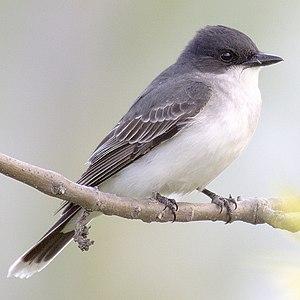
Le genre Tyrannus comprend treize espèces de passereaux appartenant à la famille des Tyrannidae.
Cette liste des oiseaux au Canada provient de Bird Checklists of the World en date du mois de juillet 2018.
Cette liste des espèces d'oiseaux au Québec recense les taxons de ce groupe observés dans cette province du Canada. Elle provient de l'American Ornithologist Union en date du mois de janvier 2019. Elle comprend 470 espèces dont :